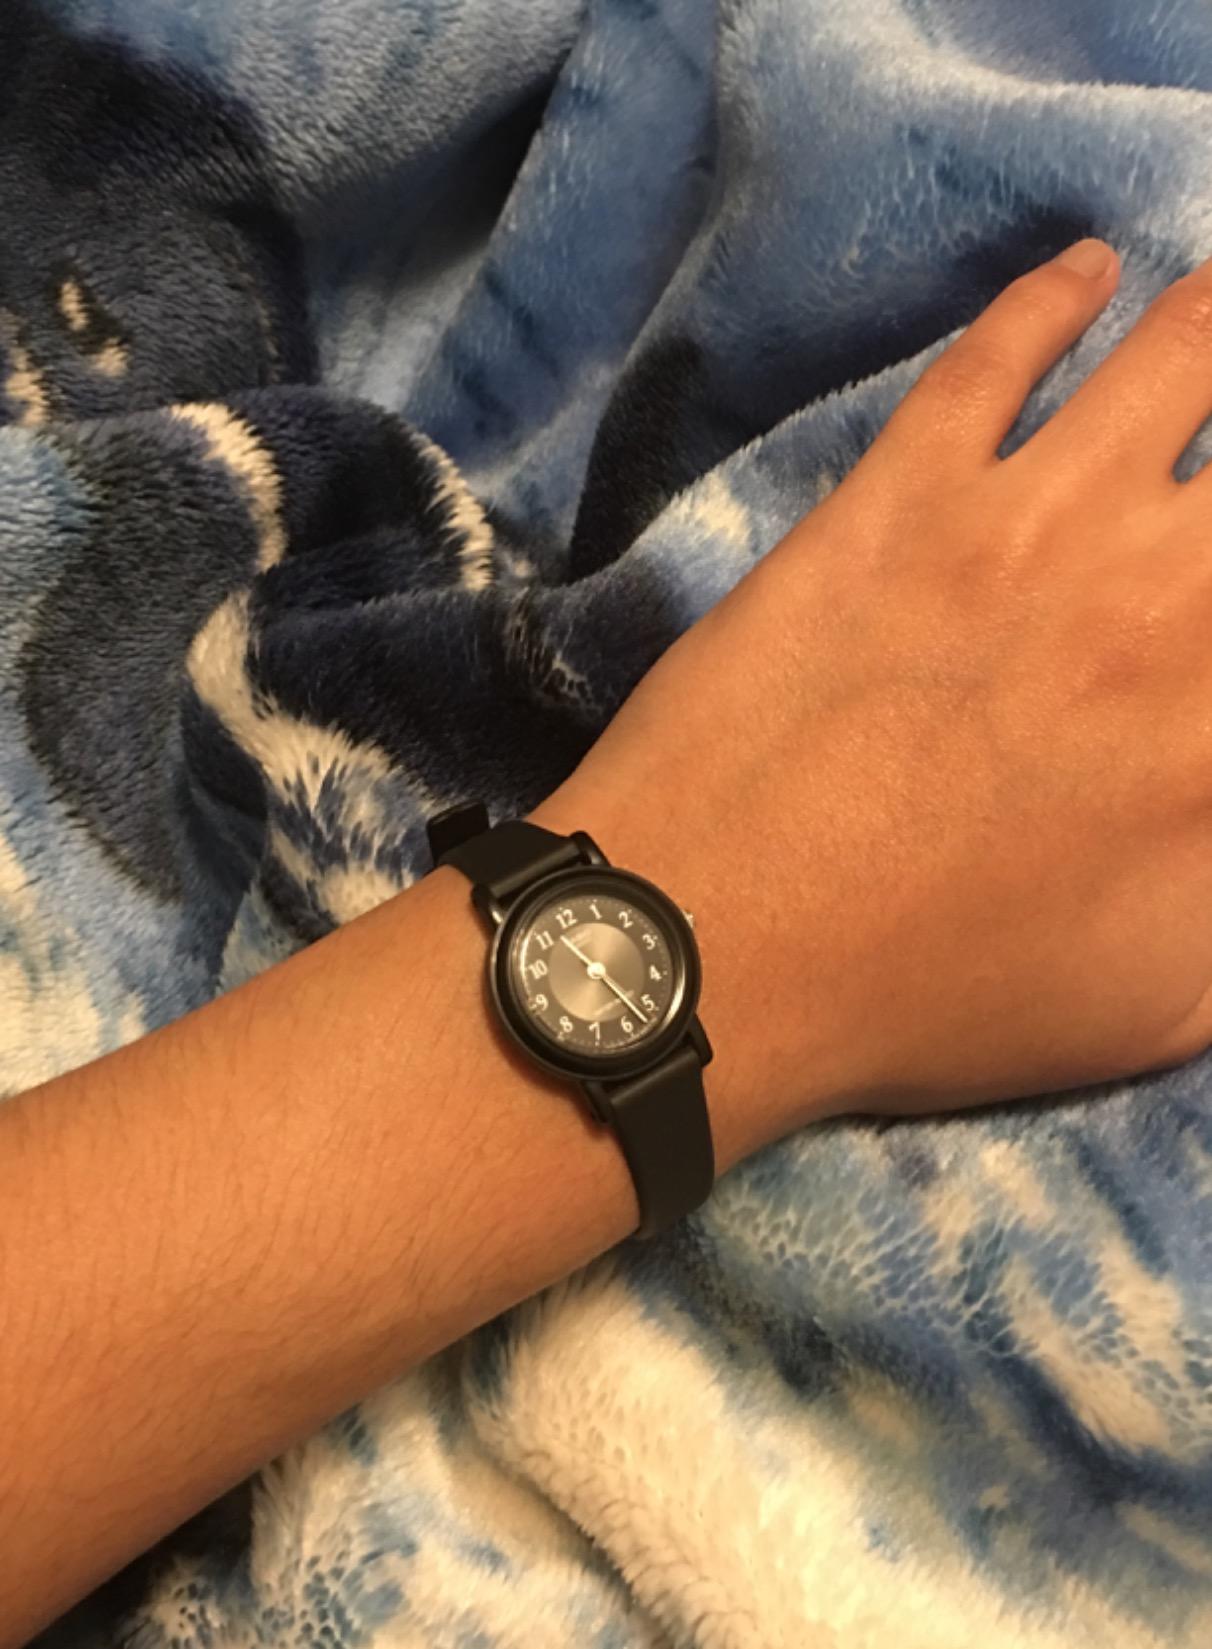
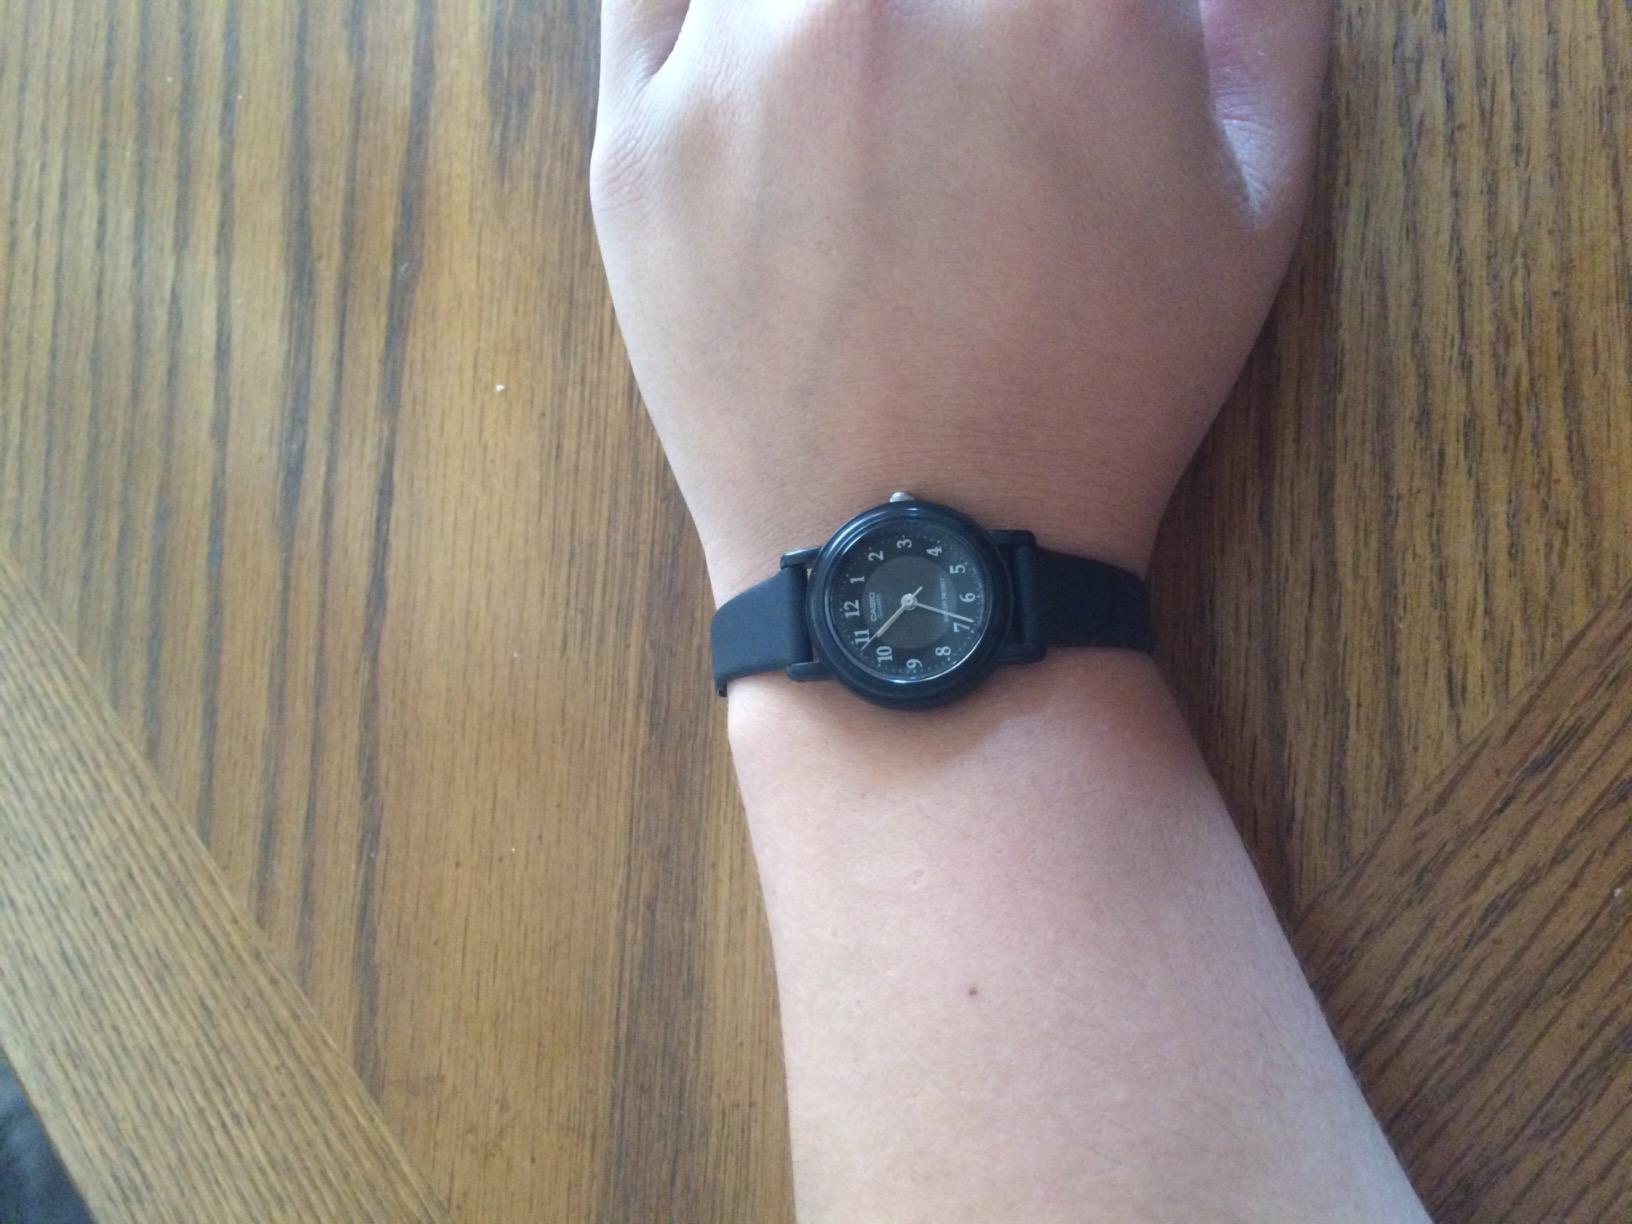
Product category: accessories_watch
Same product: yes